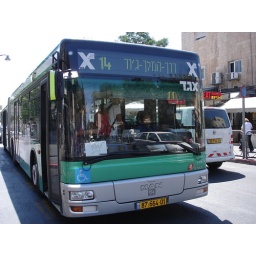
The sign in the window of this Jerusalem local bus reads: &amp;quot;To the beach.&amp;quot;